Robert Sumner

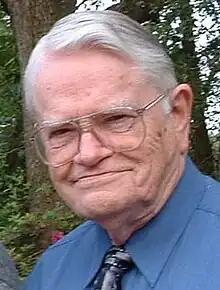
Sumner in 2003

Robert L. Sumner (August 3, 1922 – December 5, 2016) was an American Christian author, Baptist pastor, evangelist, and editor of the fundamentalist newspaper called "The Biblical Evangelist".